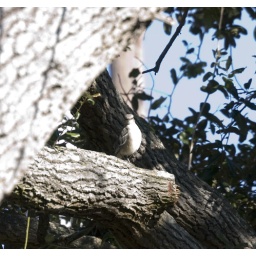
bird in a tree